Stormy Weather (2003 French-Icelandic film)

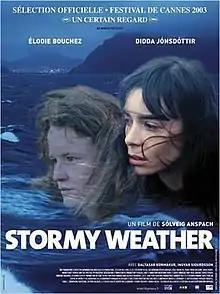
Film poster

Stormy Weather is a 2003 French-Icelandic drama film directed by Sólveig Anspach and starring Élodie Bouchez. It was screened in the Un Certain Regard section at the 2003 Cannes Film Festival.